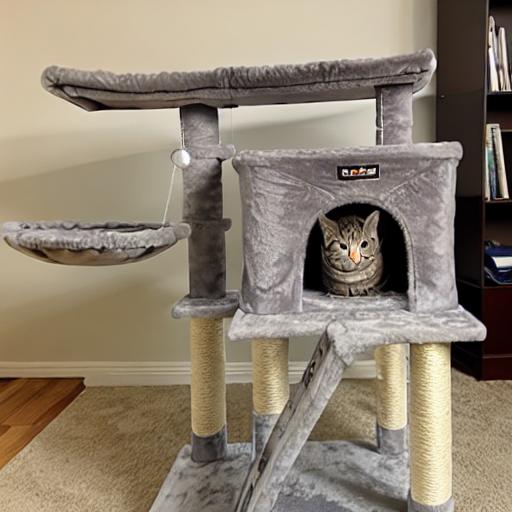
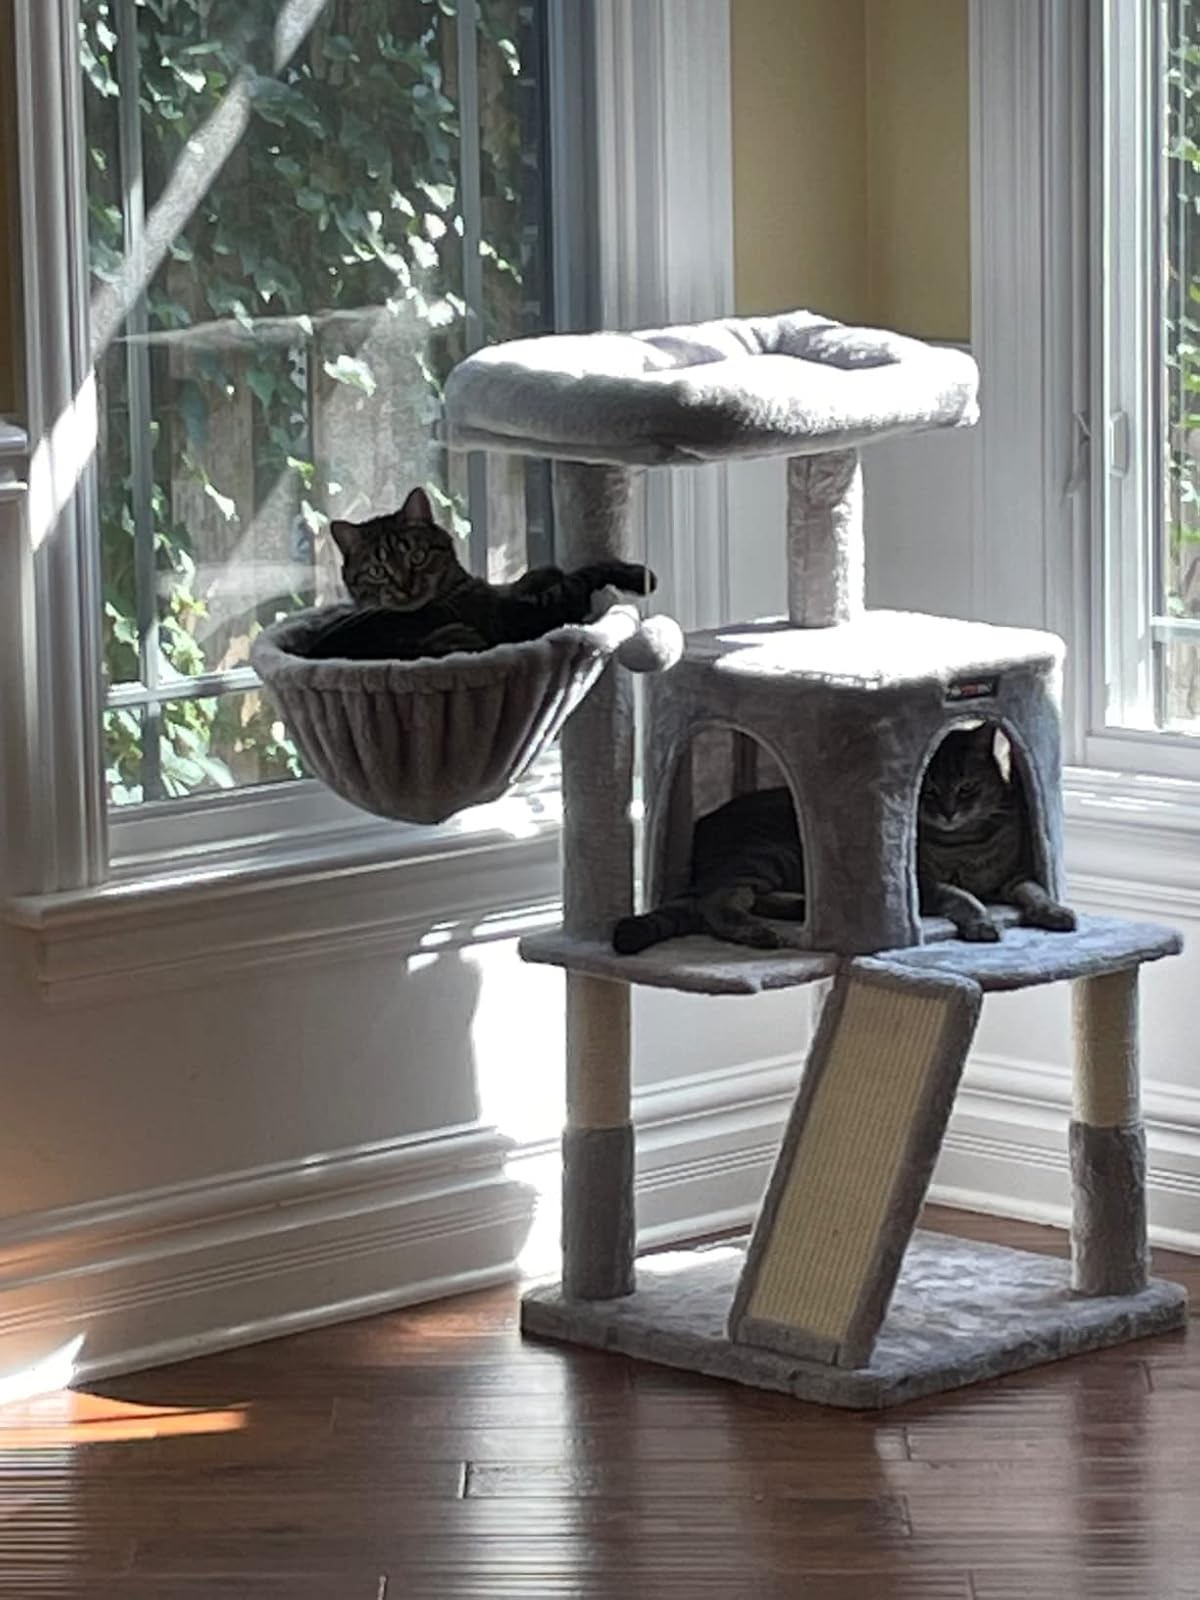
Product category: items_cat tree
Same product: no